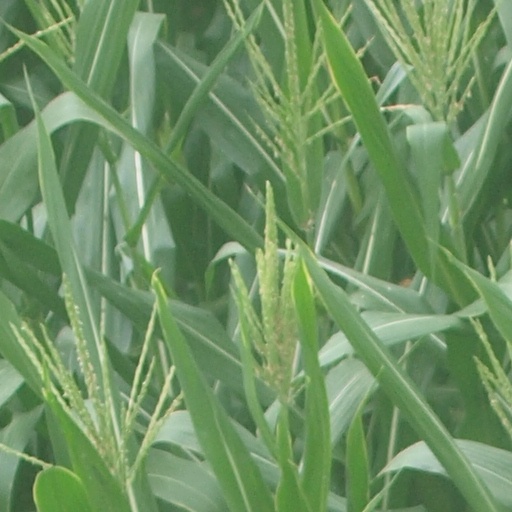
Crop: maize; corn